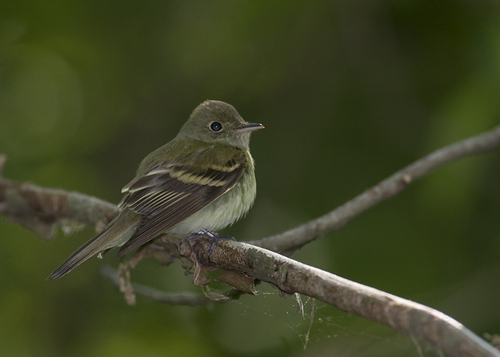
a small bird with green colored feathers, and a plump body.
a small green bird with a green crown and a brown wingbar
this is a bird with a white belly, brown wings and a small beak
this bird has green-brown feathers and a round, plump belly.
this bird has a stubby bill with a fluffy crown and a grey breast.
this bird is brown with white and has a very short beak.
the bird has striped wingbars, a black eyering and a small bill.
this bird is brown with white and has a very short beak.
this bird has a short thin beak, a light green belly and a darker green and brown covering the rest of its body.
this is a small bird that has a green back and head with a white belly, brown wings with yellow wingbars and a short beak.
Species: Acadian Flycatcher